Isaak Tirion

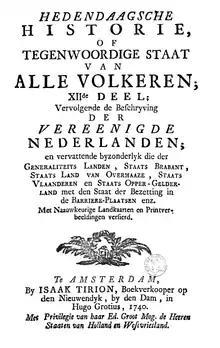
One of many title pages for his magnum opus "Hedendaagsche historie"

Isaak Tirion (1705 in Utrecht – 1765 in Amsterdam) was an 18th-century publisher from the Dutch Republic.